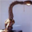
Label: lamp